Permanganate

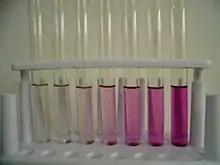
A series of potassium permanganate solutions with varying concentration, increasing to the right.

Permanganate compounds are common and strong disinfectants, used regularly to sanitize baths, toilets, and wash basins. It is a cheap and extremely effective compound for the task.